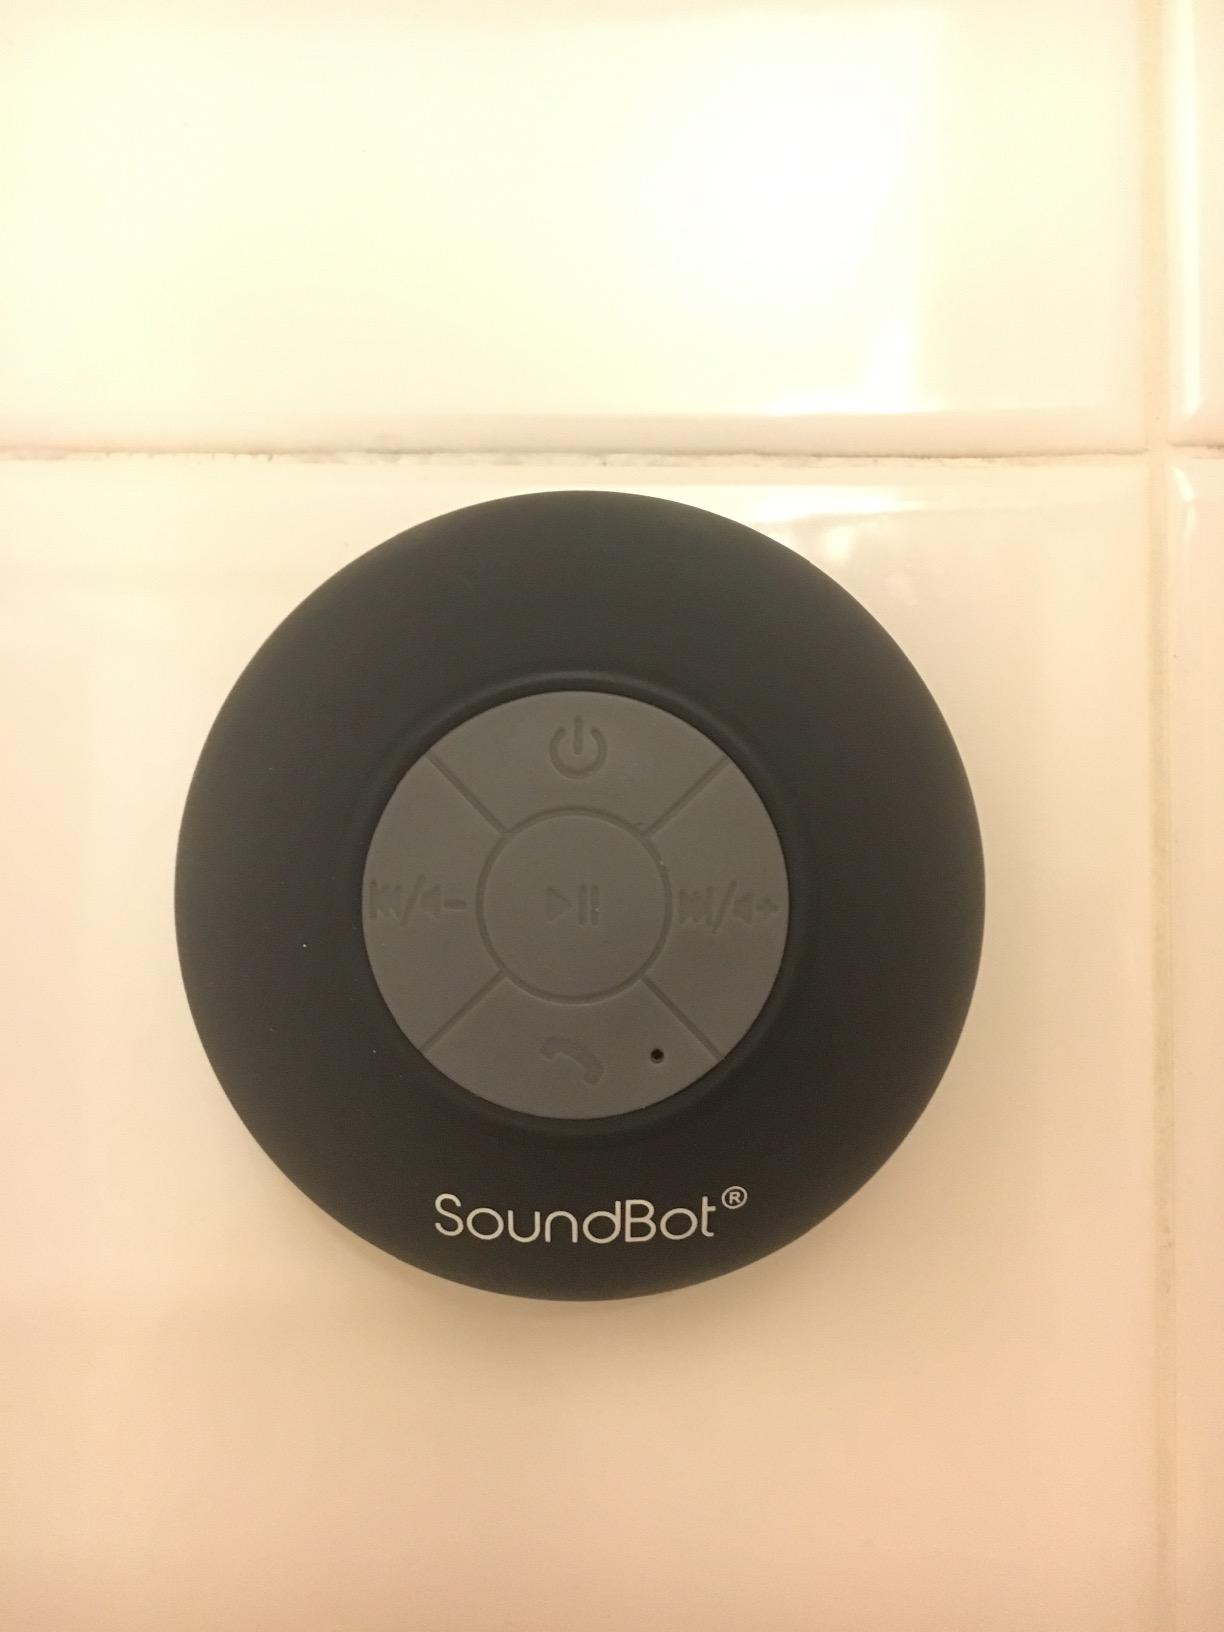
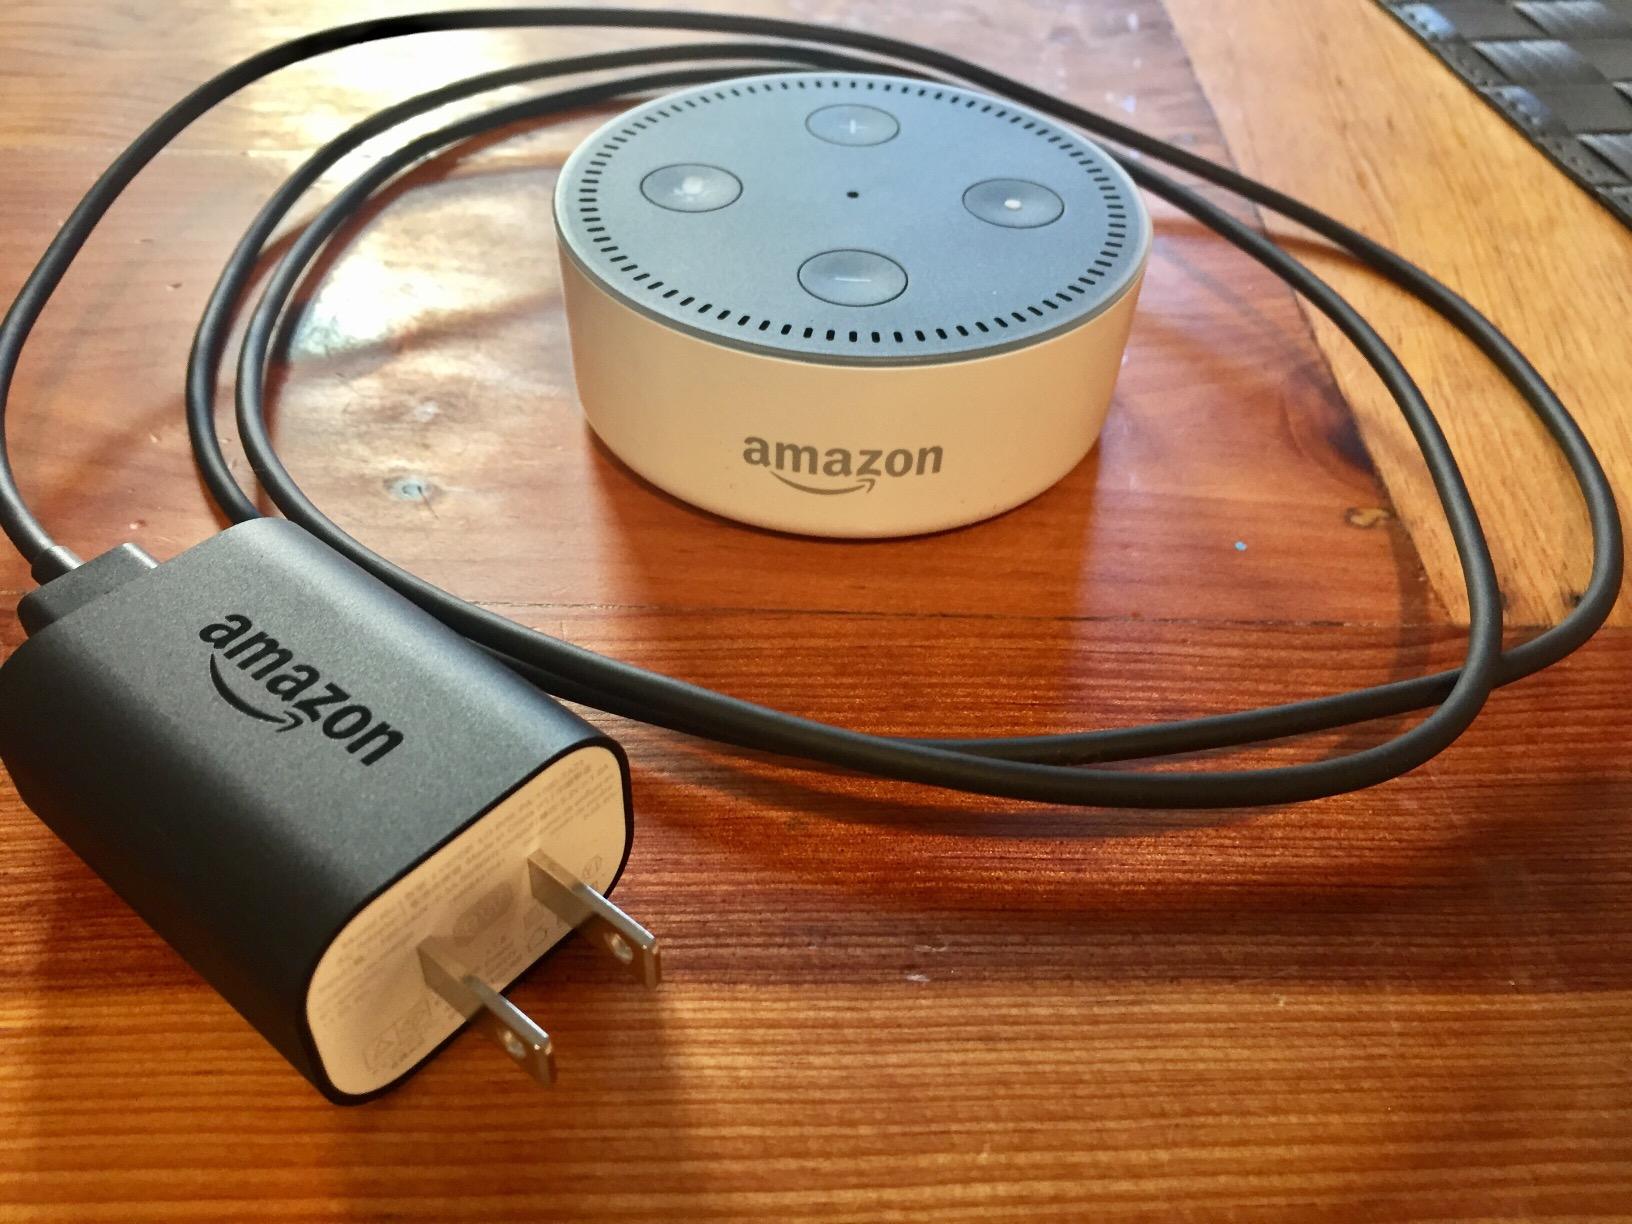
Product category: speaker
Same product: no